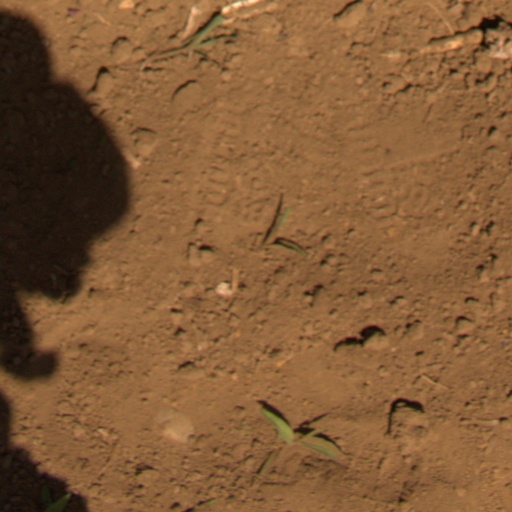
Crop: Jerusalem artichoke